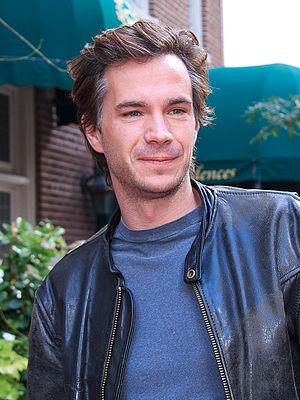
Edwin Jarvis est un personnage de fiction secondaire évoluant dans l'univers Marvel de la maison d'édition Marvel Comics. Créé par le scénariste Stan Lee et le dessinateur Don Heck, le personnage apparait pour la première fois dans le comic book Tales of Suspense #59 en novembre 1964.
Marvel : Agent Carter ou simplement Agent Carter est une série télévisée américaine en 18 épisodes de 42 minutes créée par Christopher Markus et Stephen McFeely, d'après le court métrage de la série des éditions uniques Marvel Agent Carter, diffusée entre le 6 janvier 2015 et le 1ᵉʳ mars 2016 sur le réseau ABC aux États-Unis et le réseau CTV au Canada.
Dunkerque est un film de guerre américano-britannico-franco-néerlandais écrit et réalisé par Christopher Nolan, sorti en 2017. Il traite de l'opération Dynamo, qui permet le rembarquement des troupes britanniques coincées dans la poche de Dunkerque, à la fin de la campagne de France.
Simon D'Arcy, dit James D'Arcy, né le 24 août 1975 à Londres, est un acteur britannique.